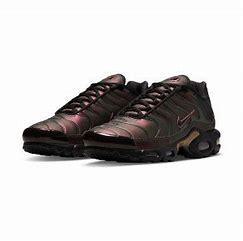
Brand: Nike
Model: Tuned 1 Essential